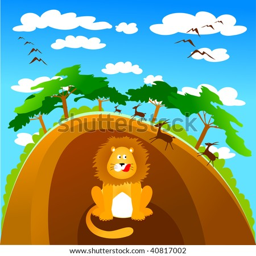
funny vector illustration depicting a lion in the savannah